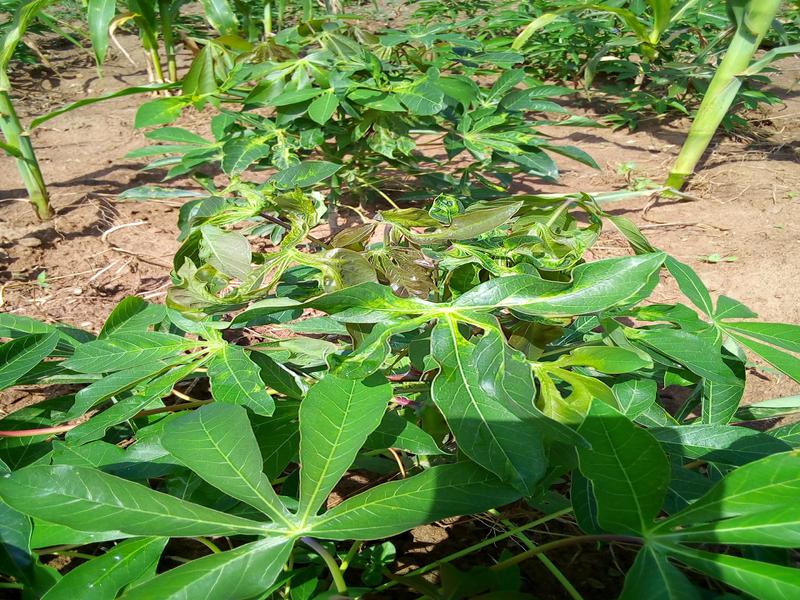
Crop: cassava
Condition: mosaic_disease